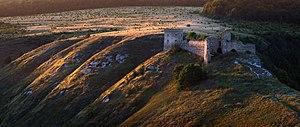
Les ruines du château de Koudryntsi sont perchées sur une colline s'élevant au-dessus de la rivière Zbroutch, dans l'oblast de Ternopil, en Ukraine, 25 km au sud-ouest d'une plus grande forteresse, à Kamianets-Podilskyï.